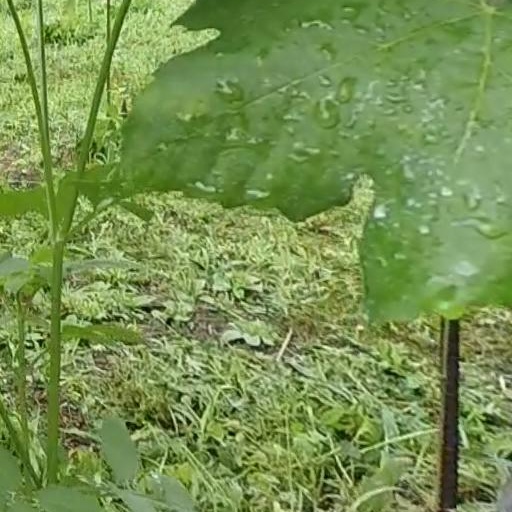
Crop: grape